Rasual Butler

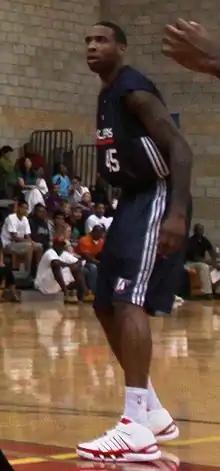
Butler in 2009

Rasual Butler (born Felix Rasual Cheeseborough; May 23, 1979 – January 31, 2018) was an American professional basketball player. In his 14-year National Basketball Association (NBA) career, he played for the Miami Heat, New Orleans Hornets, Los Angeles Clippers, Chicago Bulls, Toronto Raptors, Indiana Pacers, Washington Wizards and San Antonio Spurs. Butler was born in Philadelphia, and raised in the Point Breeze area of South Philadelphia. After playing college basketball with the La Salle Explorers, he was drafted in the second round of the 2002 NBA draft by the Heat. On January 31, 2018, Butler was behind the wheel when he and his girlfriend, Leah LaBelle, died in a single vehicle car crash in Los Angeles.